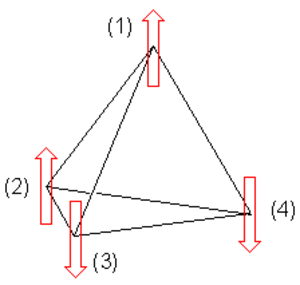
Expliquer la stabilité d'un solide est une question centrale en physique de la matière condensée. Possibles dans le cas des molécules, les calculs quantiques les plus précis montrent souvent une grande diversité pour les configurations atomiques de faible énergie. Du fait de leur taille macroscopique, et donc du nombre astronomique d'atomes mis en jeu, la même étude pour les solides impose que de nombreuses approximations soient faites pour calculer leur énergie de cohésion. Bien que certains effets structuraux fins ne soient expliqués que par l'intervention de critères quantiques, il est toujours bien utile de pouvoir approximer l’énergie de cohésion comme une somme d'interactions de type classique, par exemple par des potentiels à deux ou plusieurs termes. Il est alors souvent possible de proposer des règles locales, de nature chimique, qui mènent aux configurations de basse énergie et gouvernent l'ordre structurel ou chimique dans le système considéré.